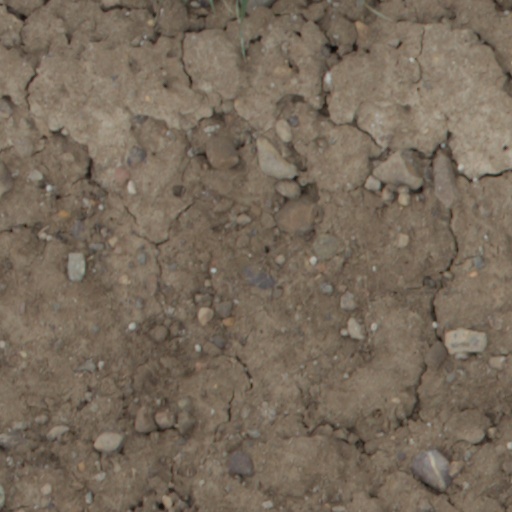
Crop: wheat